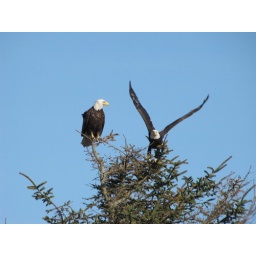
Went to the river beach today, found two eagles in one tree, and one in another next to the two.